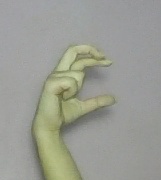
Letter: thal